Geography of Kenya

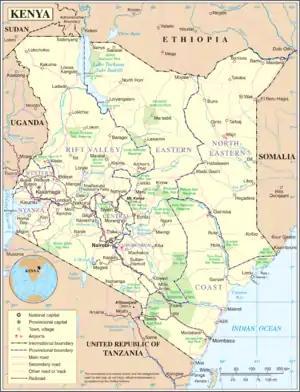
A United Nations map of Kenya

The Geography of Kenya is diverse, varying amongst its 47 counties. Kenya has a coastline on the Indian Ocean, which contains swamps of East African mangroves. Inland are broad plains and numerous hills. Kenya borders South Sudan to the northwest, Uganda to the west, Somalia to the east, Tanzania to the south, and Ethiopia to the north. Kenya currently faces border disputes with South Sudan over the Ilemi Triangle and with Somalia over Jubbaland where, if the Somalian Government gives it up, it could be a new part of Kenya, which would bring the total land area of Kenya to approximately 692,939 km.